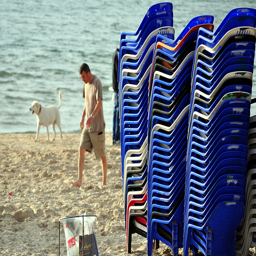
A man and a dog walking on a beach near a lot of stacked chairs.
The man and the dog walk near tall stacks of plastic chairs.
A tall stack of chairs sitting on the beach that a man and dog are walking on
A man and a dog on the beach by the ocean and a big stack of blue, red, black, and white plastic chairs.
A bunch of chairs that are standing in the sand.